Hospice

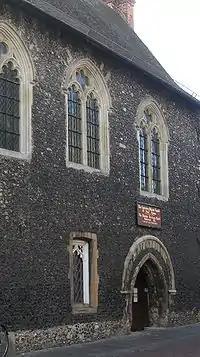
St Thomas Hospice, Canterbury

The first hospice to open in the United Kingdom was the Trinity Hospice in Clapham south London in 1891, on the initiative of the Hoare banking family. More than half a century later, a hospice movement developed after Dame Cicely Saunders opened St Christopher's Hospice in 1967, widely considered the first modern hospice. According to the UK's Help the Hospices, in 2011 UK hospice services consisted of 220 inpatient units for adults with 3,175 beds, 42 inpatient units for children with 334 beds, 288 home care services, 127 hospice at-home services, 272 day care services, and 343 hospital support services. These services together helped over 250,000 patients in 2003 and 2004. Funding varies from 100% funding by the National Health Service to almost 100% funding by charities, but the service is always free to patients. The UK's palliative care has been ranked as the best in the world "due to comprehensive national policies, the extensive integration of palliative care into the National Health Service, a strong hospice movement, and deep community engagement on the issue."